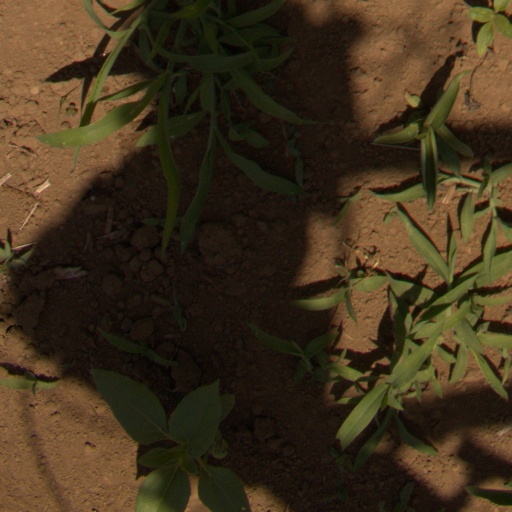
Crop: Jerusalem artichoke